Angerfist

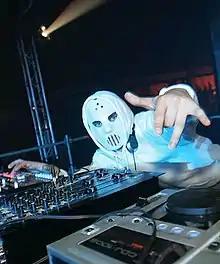

Danny Masseling (born 20 June 1981), better known by his stage name Angerfist, is a Dutch hardcore producer and DJ.